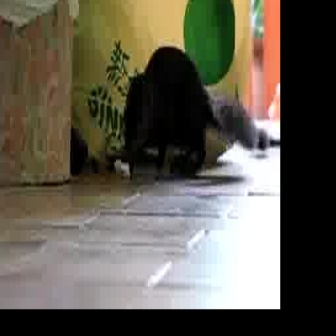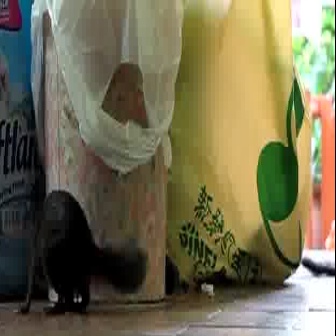
  Please identify the target specified by the bounding box [120,43,254,177] in the first image and locate it in the second image. Return the coordinates in [x_min,y_min,x_max,y_max] format.
Answer: [17,187,146,317]